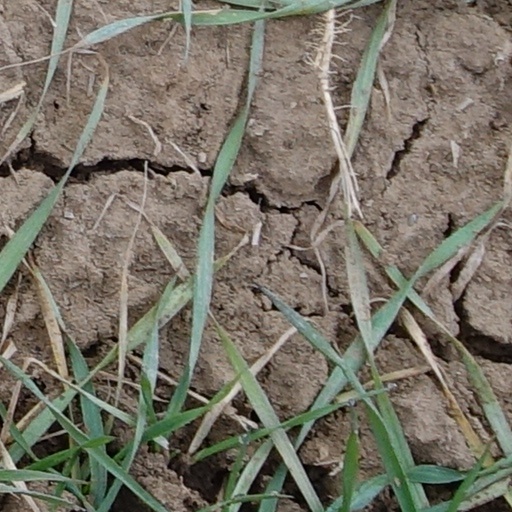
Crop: wheat